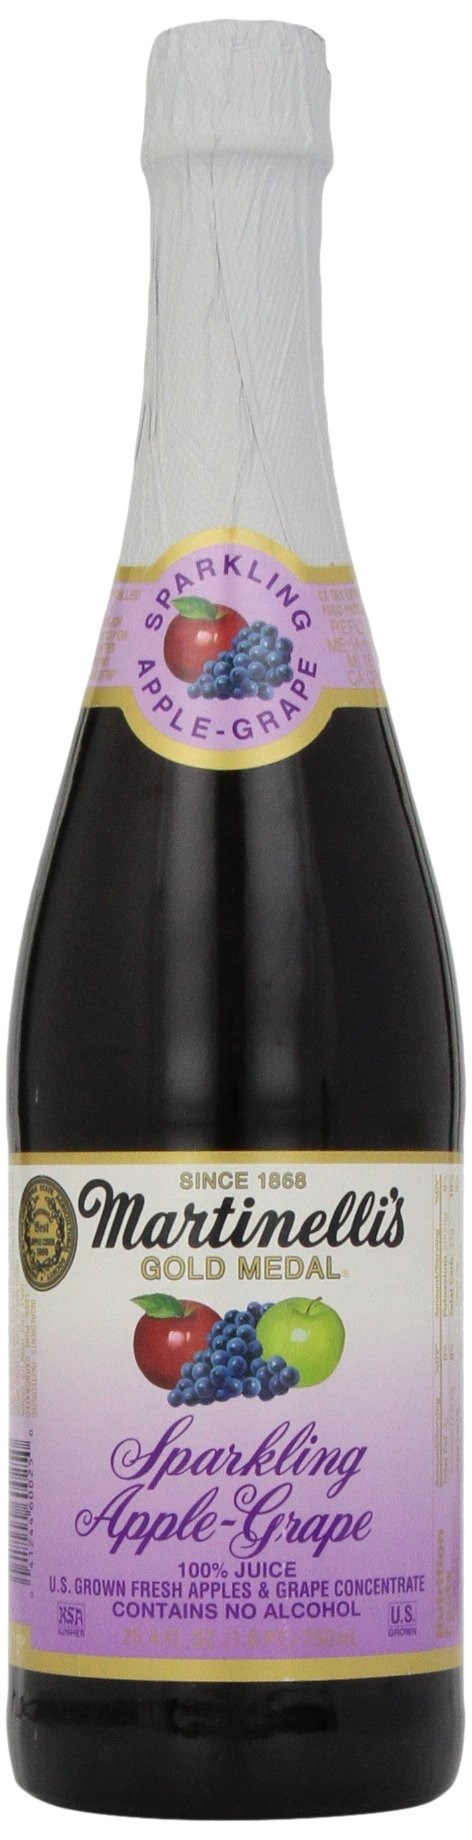
Item Name: Martinelli's, Sparkling Apple-Grape Juice, 25.4 Fl Oz
Bullet Point: Martinelli's Sparkling Apple-Grape Juice, 25.4 oz
Value: 25.4
Unit: Fl Oz

Price: 4.25